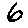
Label: 6